Rebecca Nagle

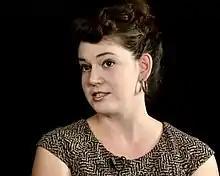
Nagle on "The Laura Flanders Show" in 2014

Rebecca Nagle is a Native American activist, writer, public speaker. She is a citizen of the Cherokee Nation. Nagle is one of the founders of FORCE: Upsetting Rape Culture, an organization led by artists and activists dedicated to promoting a culture of consent. Nagle has also served as a coordinator of the event "Pink Loves Consent."